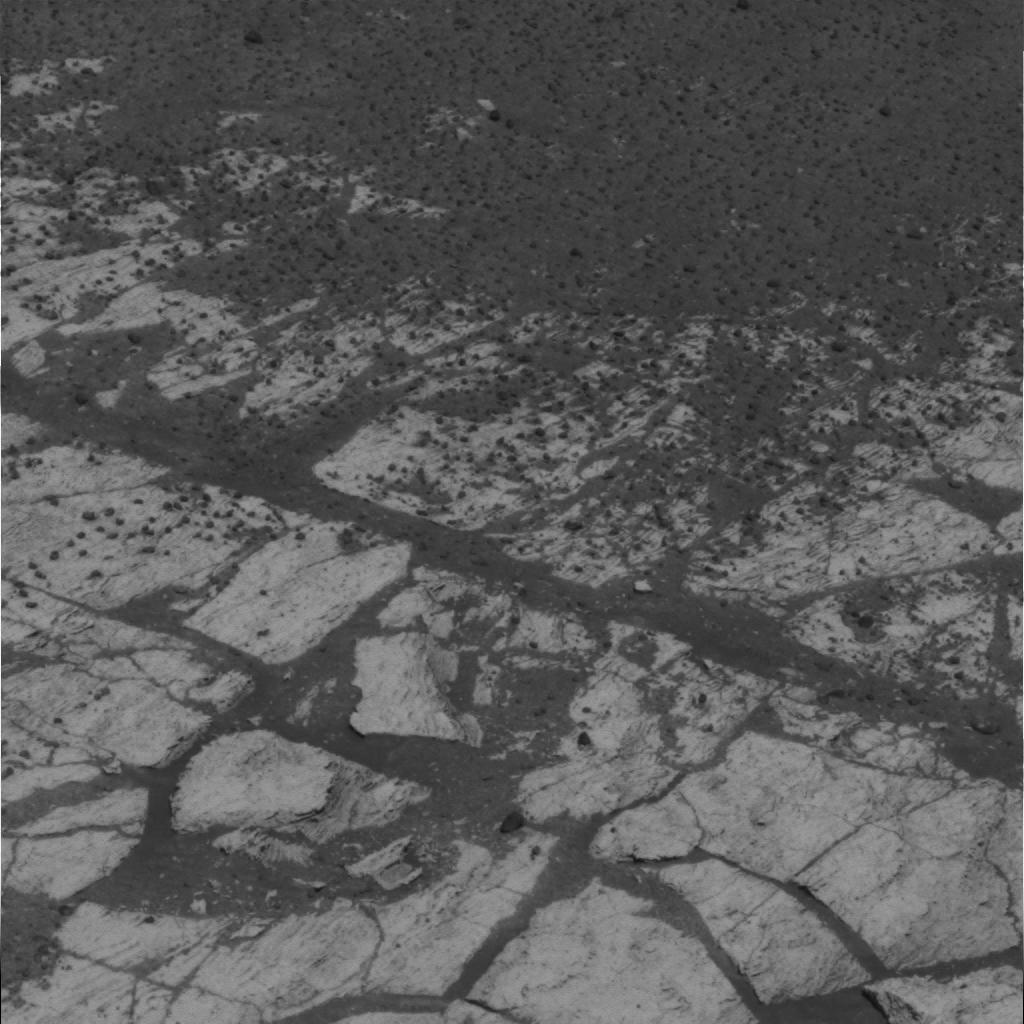
Surface features visible: Rock Outcrops, Rock (Linear Features), Soil, Spherules, Nearby Surface